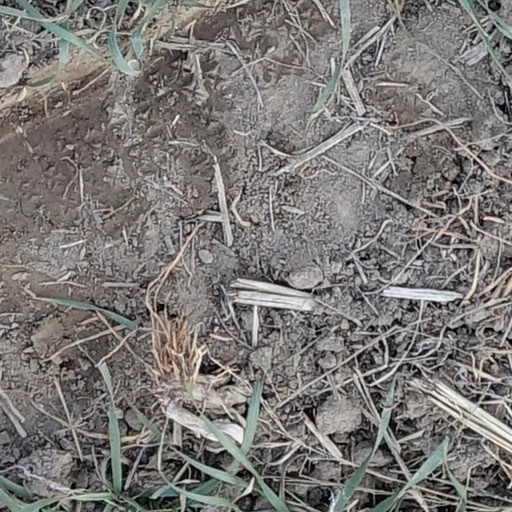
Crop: wheat